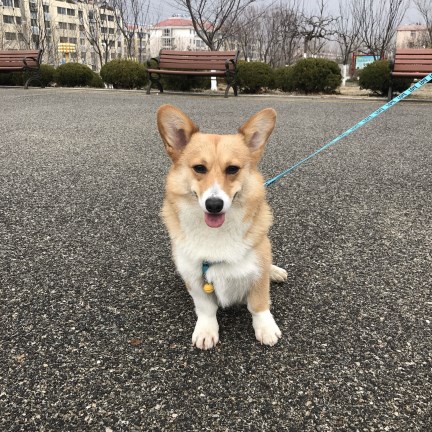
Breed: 2909-n000116-Cardigan